Delhi Sultanate

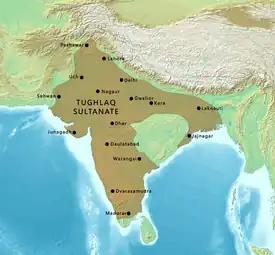
Territory of the Tughlaq dynasty circa 1330–1335, corresponding to the maximum extent of the Delhi Sultanate.

The Tughlaq dynasty was a Turko-Mongol or Turkic Muslim dynasty, which lasted from 1320 to 1413. The first ruler was Ghiyath al-Din Tughlaq. Ghiyath al-Din ruled for five years and built a town near Delhi named Tughlaqabad. His son Juna Khan and general Ainul Mulk Multani conquered Warangal in south India. According to some historians such as Vincent Smith, he was killed by his son Juna Khan, who then assumed power in 1325.